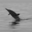
Label: dolphin